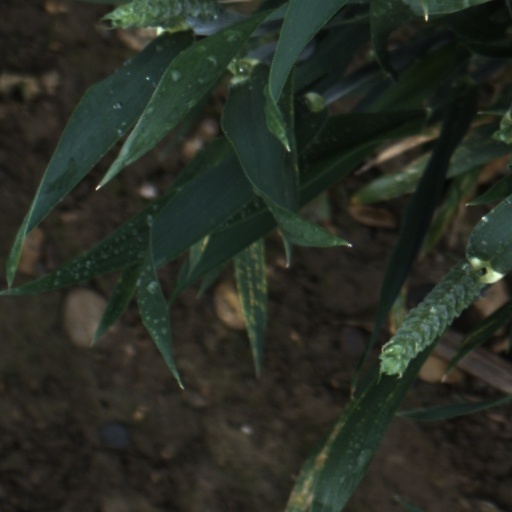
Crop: wheat